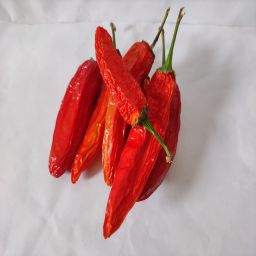
Crop: New Mexico Green Chile
Quality: Dried